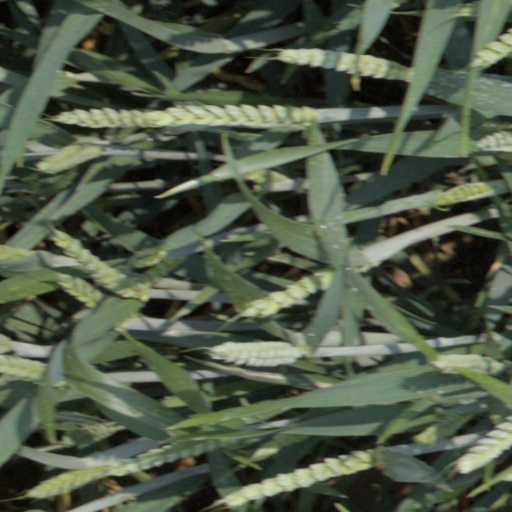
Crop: wheat